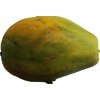
Label: papaya